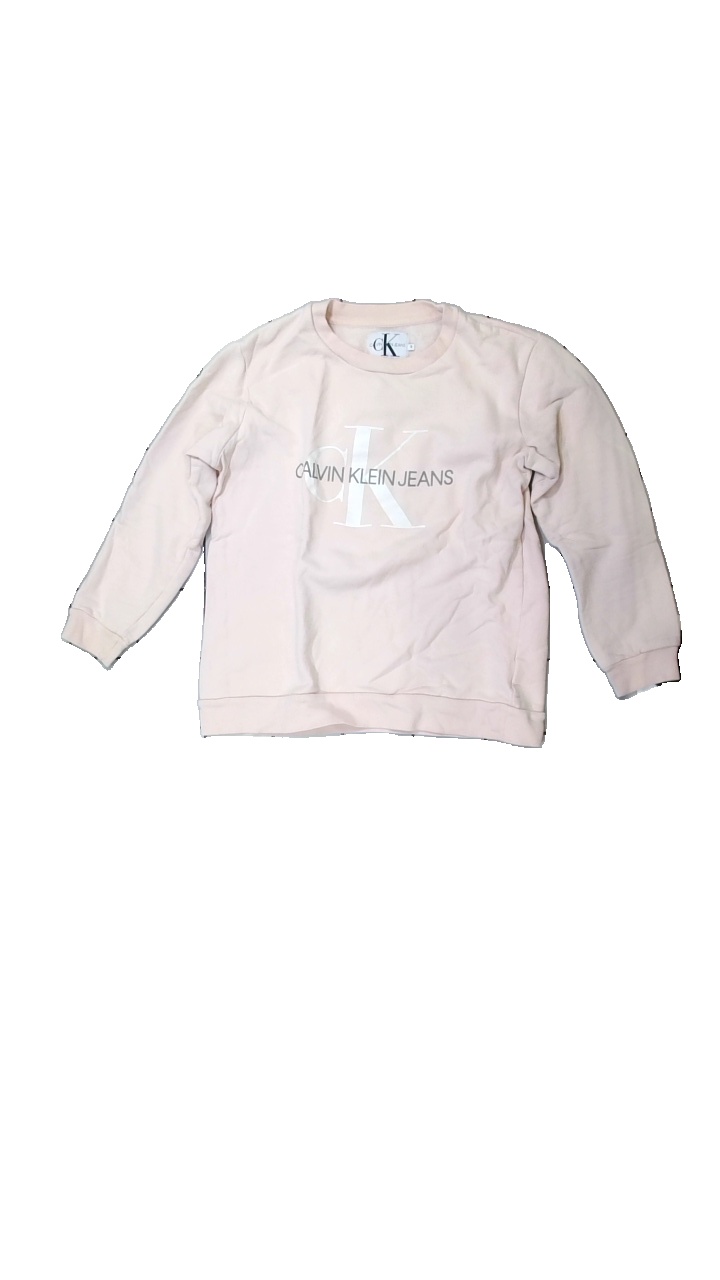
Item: Sweater (Ladies)
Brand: Calvin Klein
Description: pink sweater with logo print
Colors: Pink
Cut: Regular, C-collar
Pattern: Logo print
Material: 100% Cotton
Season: All
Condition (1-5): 3
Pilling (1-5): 5
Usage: Reuse
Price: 150-250